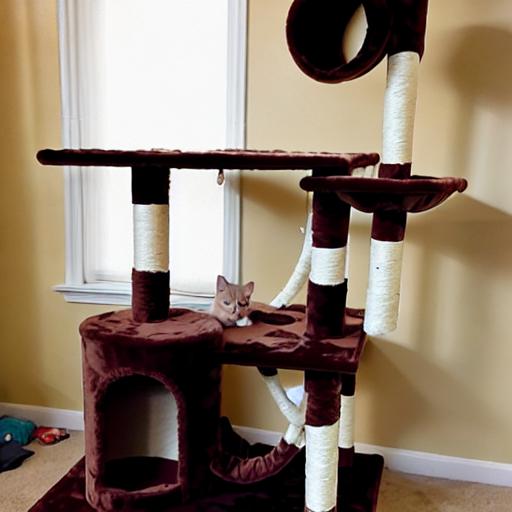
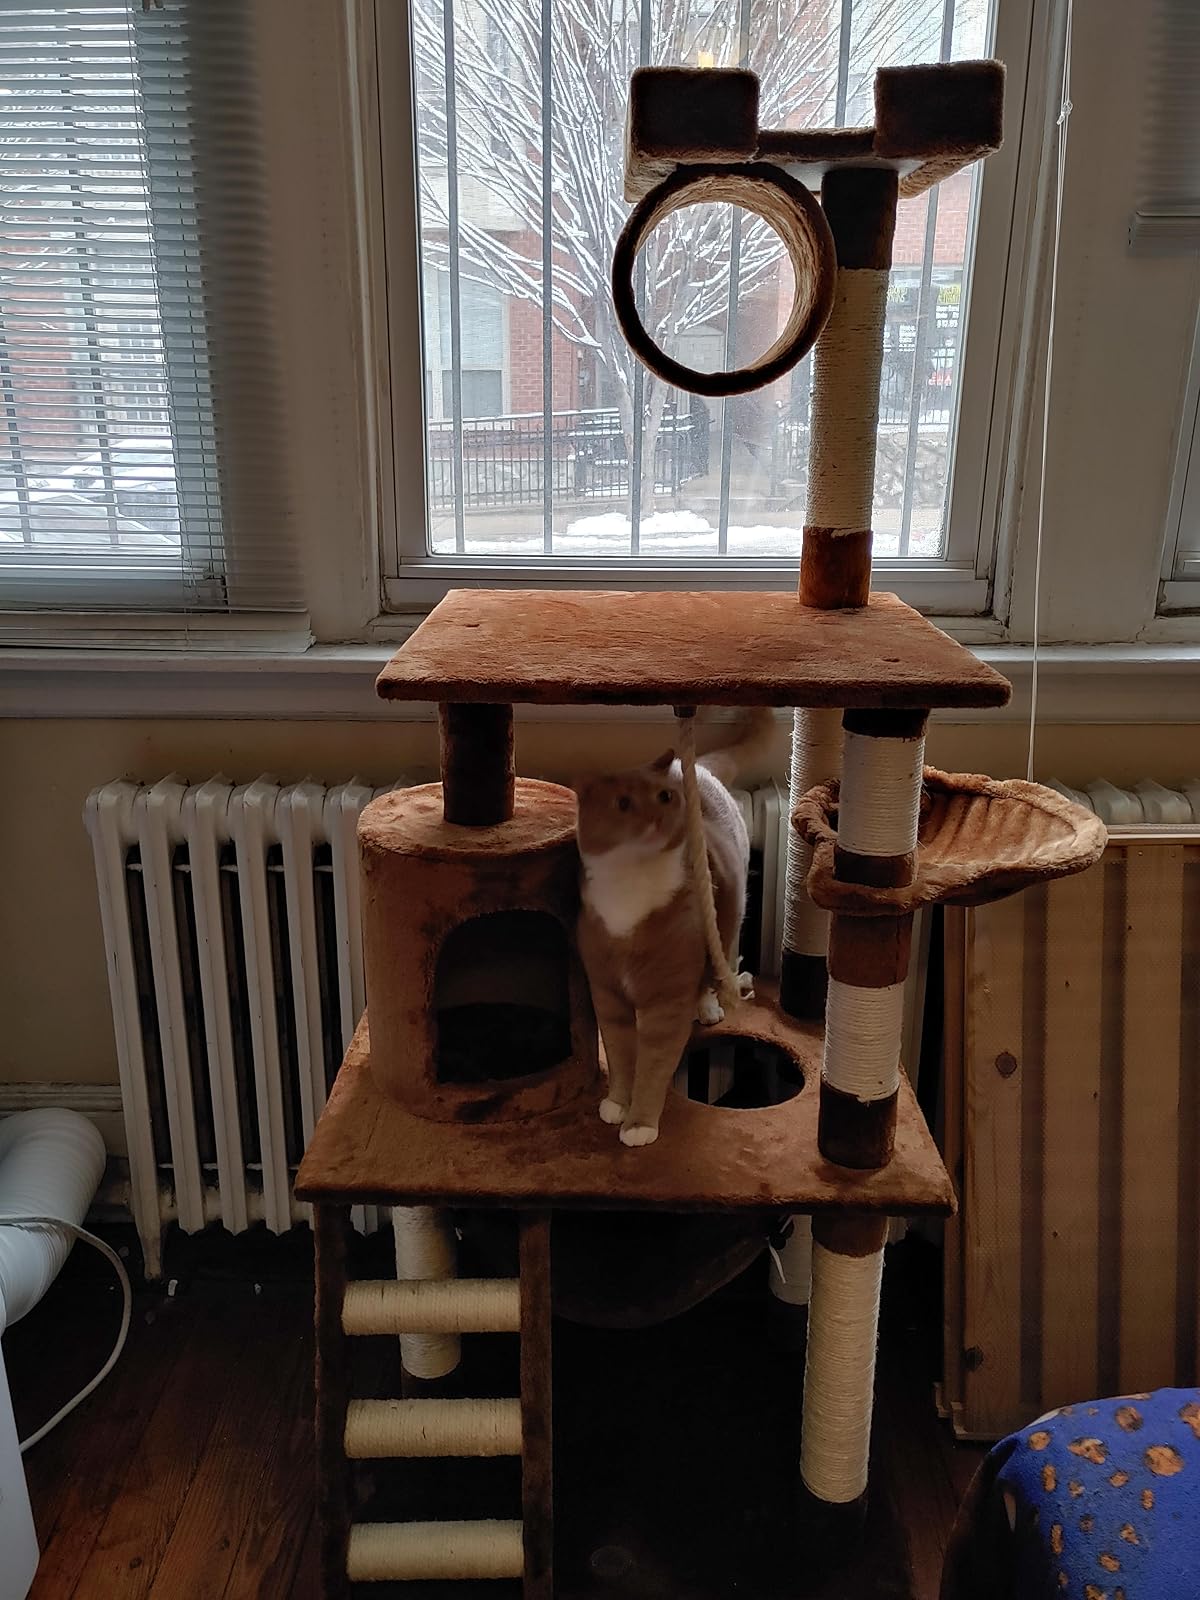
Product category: items_cat tree
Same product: no